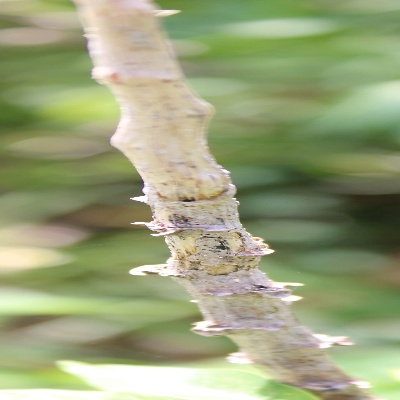
Crop: Cassava
Condition: bacterial blight